Viswasapoorvam Mansoor

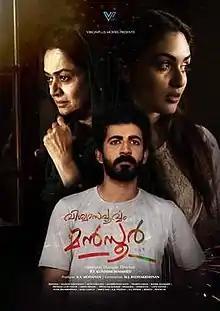
Theatrical release poster

Viswasapoorvam Mansoor is a 2017 Indian Malayalam-language film written and directed by P. T. Kunju Muhammed. It stars Roshan Mathew, Prayaga Martin, Asha Sarath, and Zarina Wahab. The film was released in Kerala on 24 June 2017.